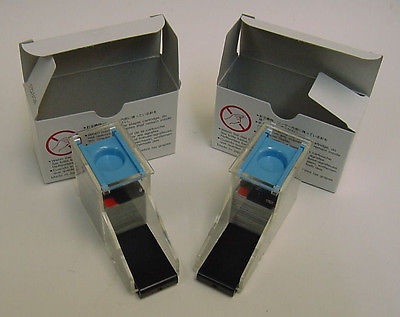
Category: stapler